Condoleezza Rice

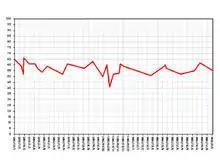
Rice's approval ratings from January 2005 to September 2006

In January 2005, during Bush's second inaugural ceremonies, Rice first used the term "outposts of tyranny" to refer to countries Rice thought to threaten world peace and human rights. This term has been called a descendant of Bush's phrase, "Axis of Evil", used to describe Iraq, Iran and North Korea. She identified six such "outposts" in which she said the United States has a duty to foster freedom: Cuba, Zimbabwe, Burma and Belarus, as well as Iran and North Korea.